Allen R. Sturtevant

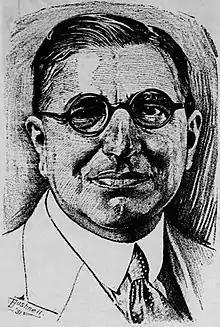
"Burlington Free Press", (Burlington, Vermont) August 31, 1931

Allen R. Sturtevant (August 27, 1879 – September 15, 1966) was a Vermont attorney and judge. His most notable work was as an associate justice of the Vermont Supreme Court from 1938 to 1948.